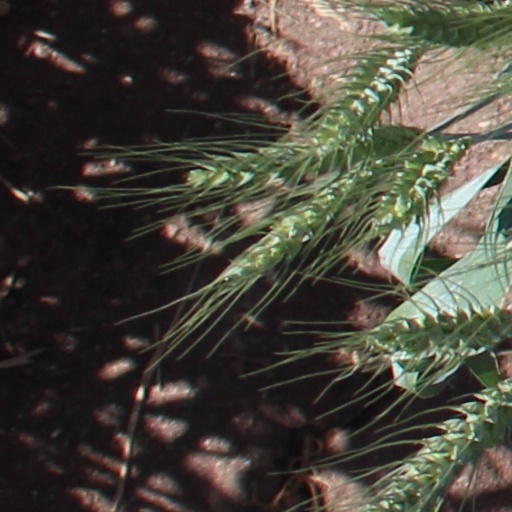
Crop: wheat